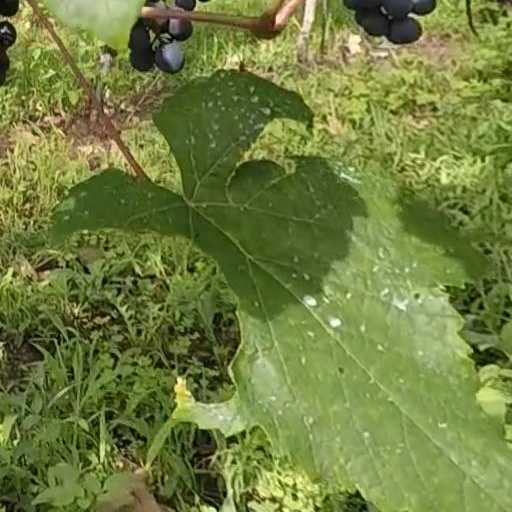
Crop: grape